The Measure of the Magic

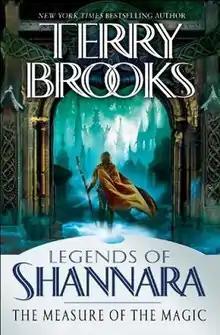
First edition (publ. Del Rey Books)

The Measure of the Magic is a fantasy novel by American writer Terry Brooks, released on August 23, 2011 as the second of the two part "Legends of Shannara" series. Set after "Bearers of the Black Staff" and before "First King of Shannara", the novel chronicles the adventures of Panterra Qu, a Tracker entrusted with the Black Staff after the death of Sider Ament during "Bearers of the Black Staff".